Andrew O'Donnell

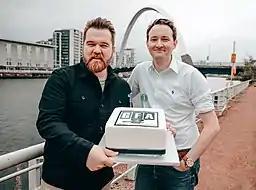
O'Donnell reunited with Chris Quick in October 2021 to celebrate the 10th anniversary of the Glasgow Filmmakers Alliance.

O'Donnell co-founded the Glasgow Filmmakers Alliance with Chris Quick in October 2011. The non-profit organisation hosts an online database with the details of film industry professionals and companies operating in and around the city of Glasgow.